Great Syrian Revolt

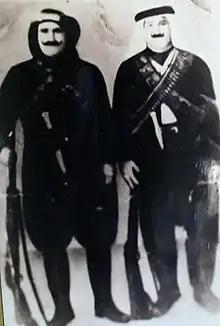
Adham Khanjar (left) with Sadiq Hamza

In the opinion of Dr. Abd al-Rahman Shahbandar, the above reasons are the distant causes of the revolution. The primary reasons are General Carbillet's antagonism to the Al-Atrash family and attempts to crush their influence and jailed everyone who dealt with them, prompting Sultan al-Atrash to declare a revolution.